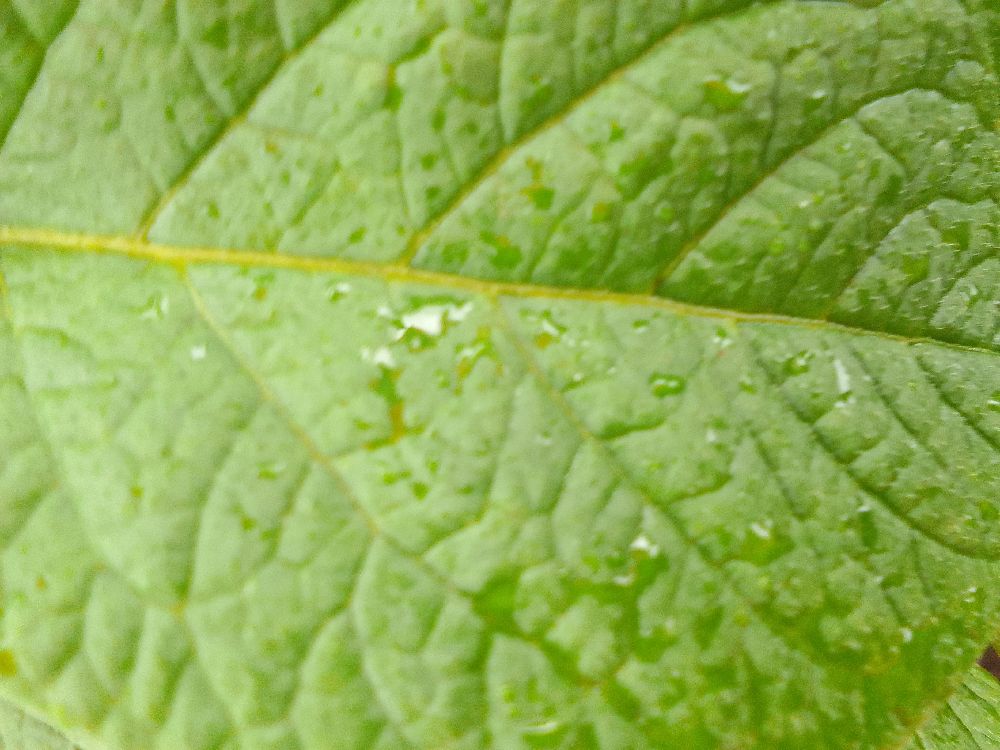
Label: Healthy